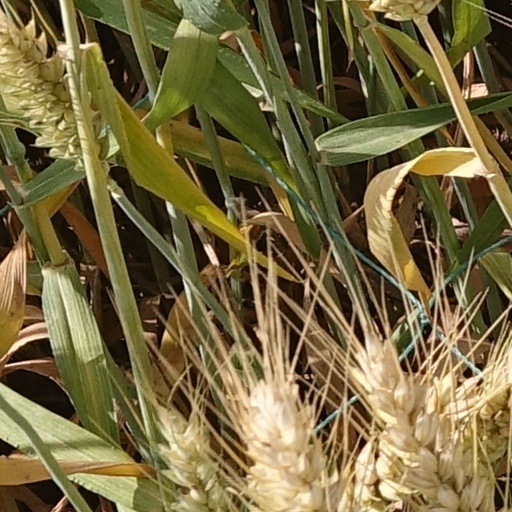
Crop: wheat